AMC Gremlin

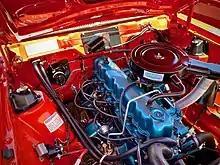
six-cylinder engine

In its final year of 1978, the Gremlin received a number of changes, but customers on a tighter budget could still get a standard six-cylinder base model Gremlin for under US$3,400. A new "Custom" model featured either the four- or six-cylinder engine with a standard four-speed manual transmission and new vinyl bucket seats, wheel lip moldings, and other trim upgrades. Inside the Gremlin there was a revised instrument panel borrowed from the then-new 1978 Concord. The dashboard had high-level ventilation HVAC, radio switchgear within easier reach, and a flat, full-width top. The X's tape striping pattern was revised to match the 1978 Concord Sport package design, with the stripe at the lower body side and curving over the wheel lip.